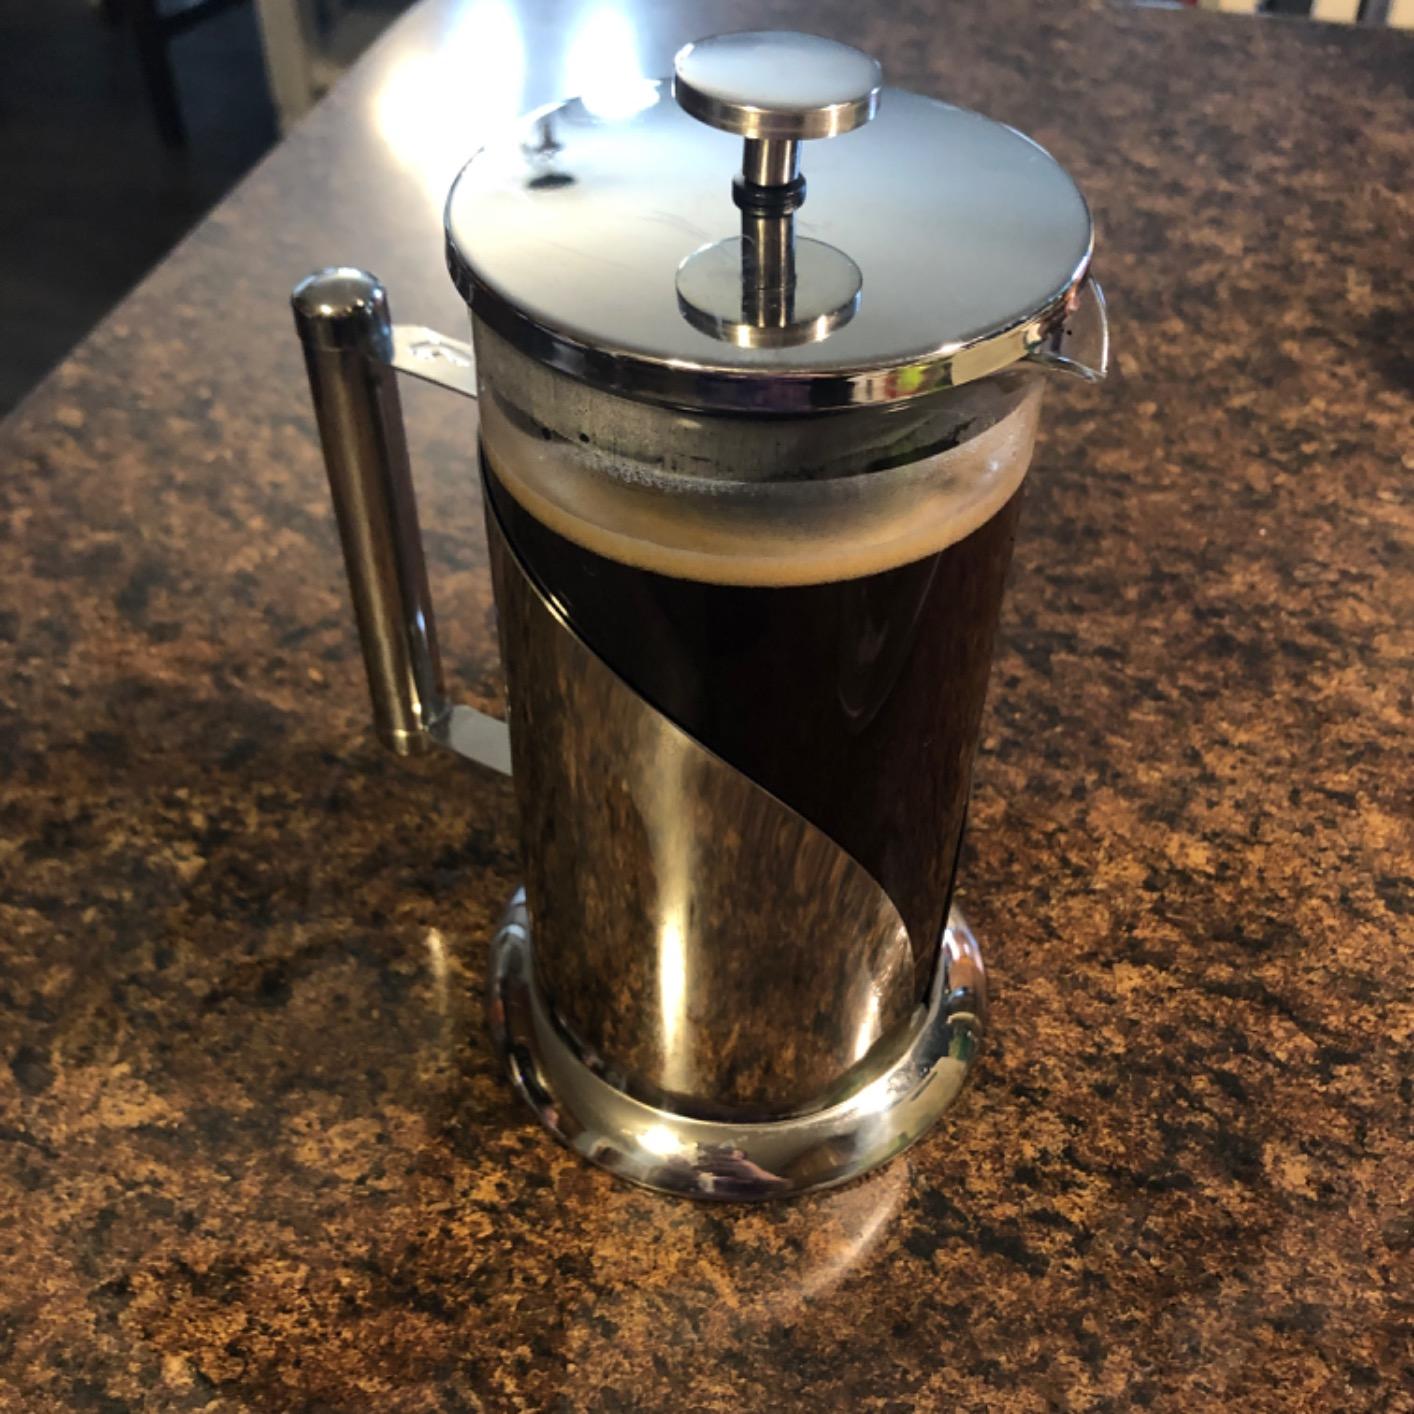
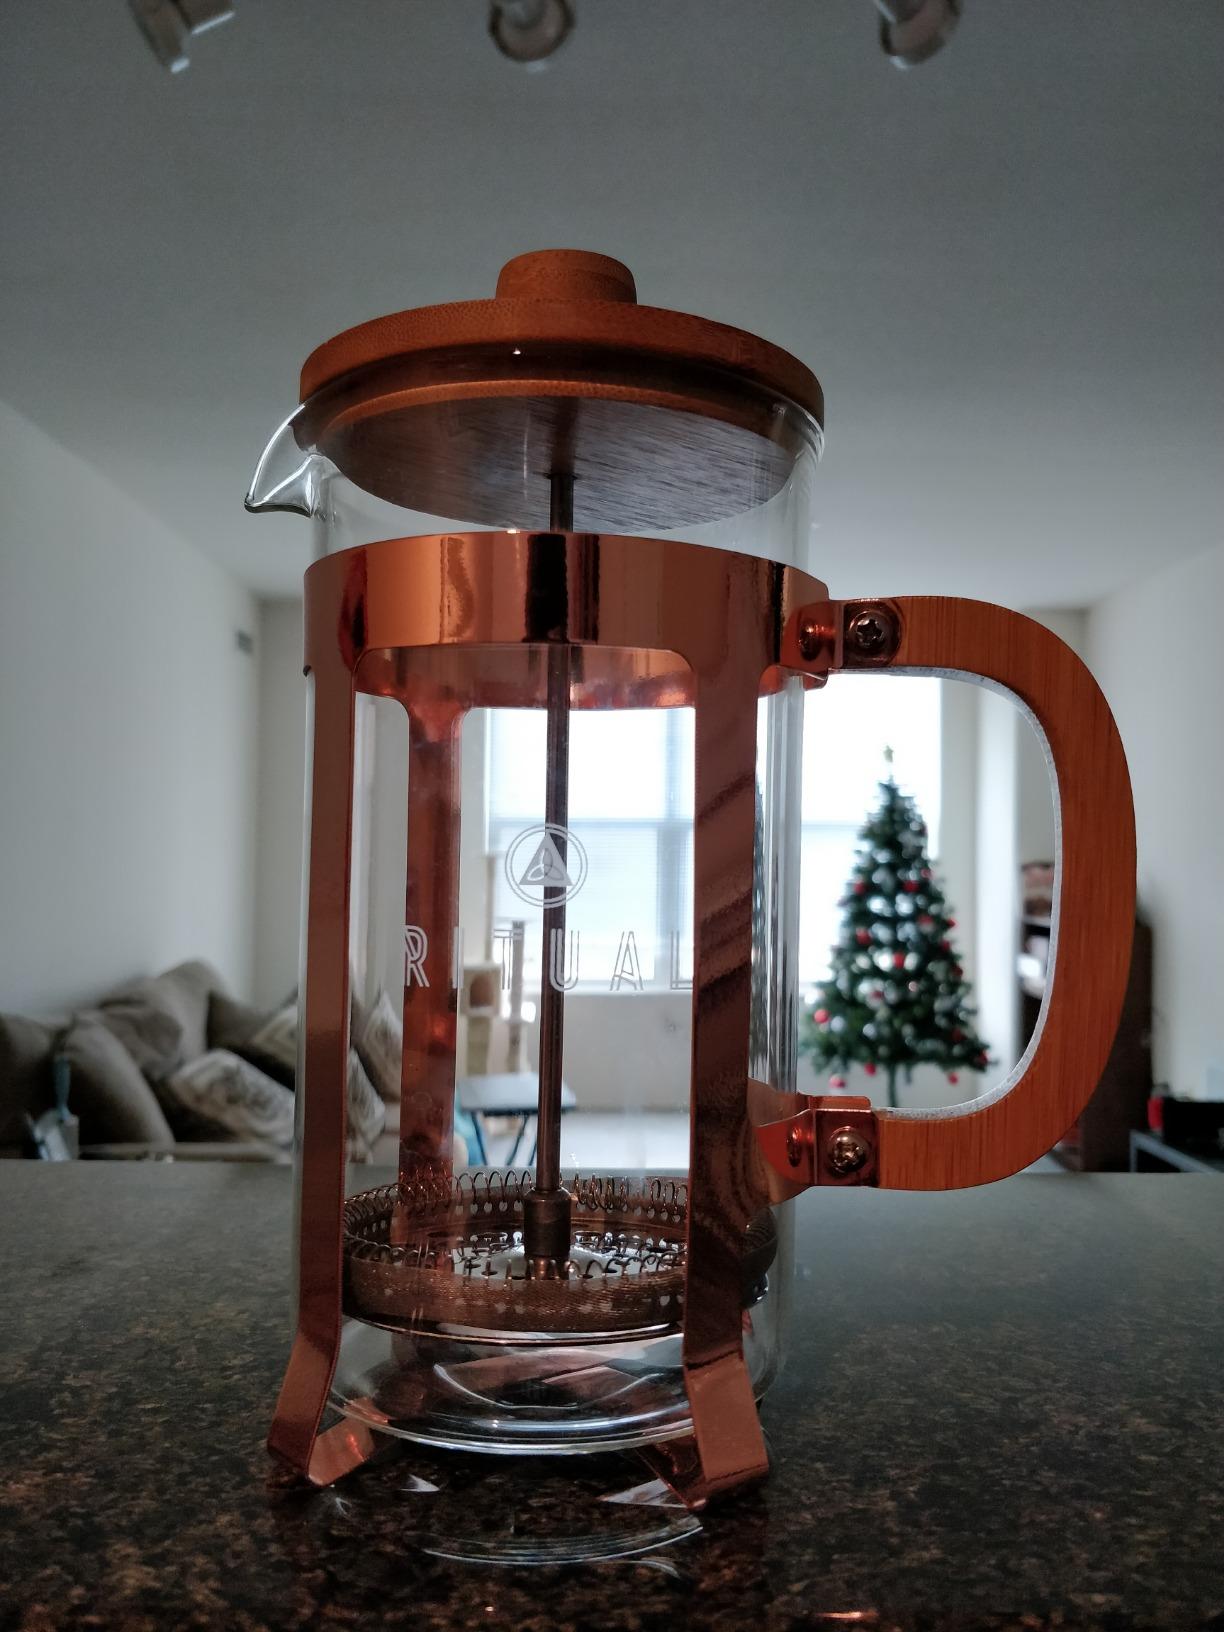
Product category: items_tea
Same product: no